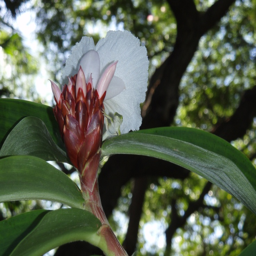
look closely to see the gecko greeting me from a flower while visiting island .